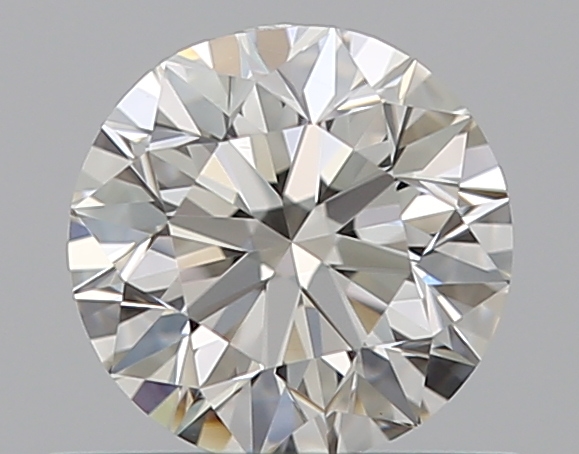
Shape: round
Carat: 0.5
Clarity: VS2
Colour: I
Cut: EX
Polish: EX
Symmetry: VG
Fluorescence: N
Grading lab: GIA
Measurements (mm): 4.96 x 5.03 x 3.18